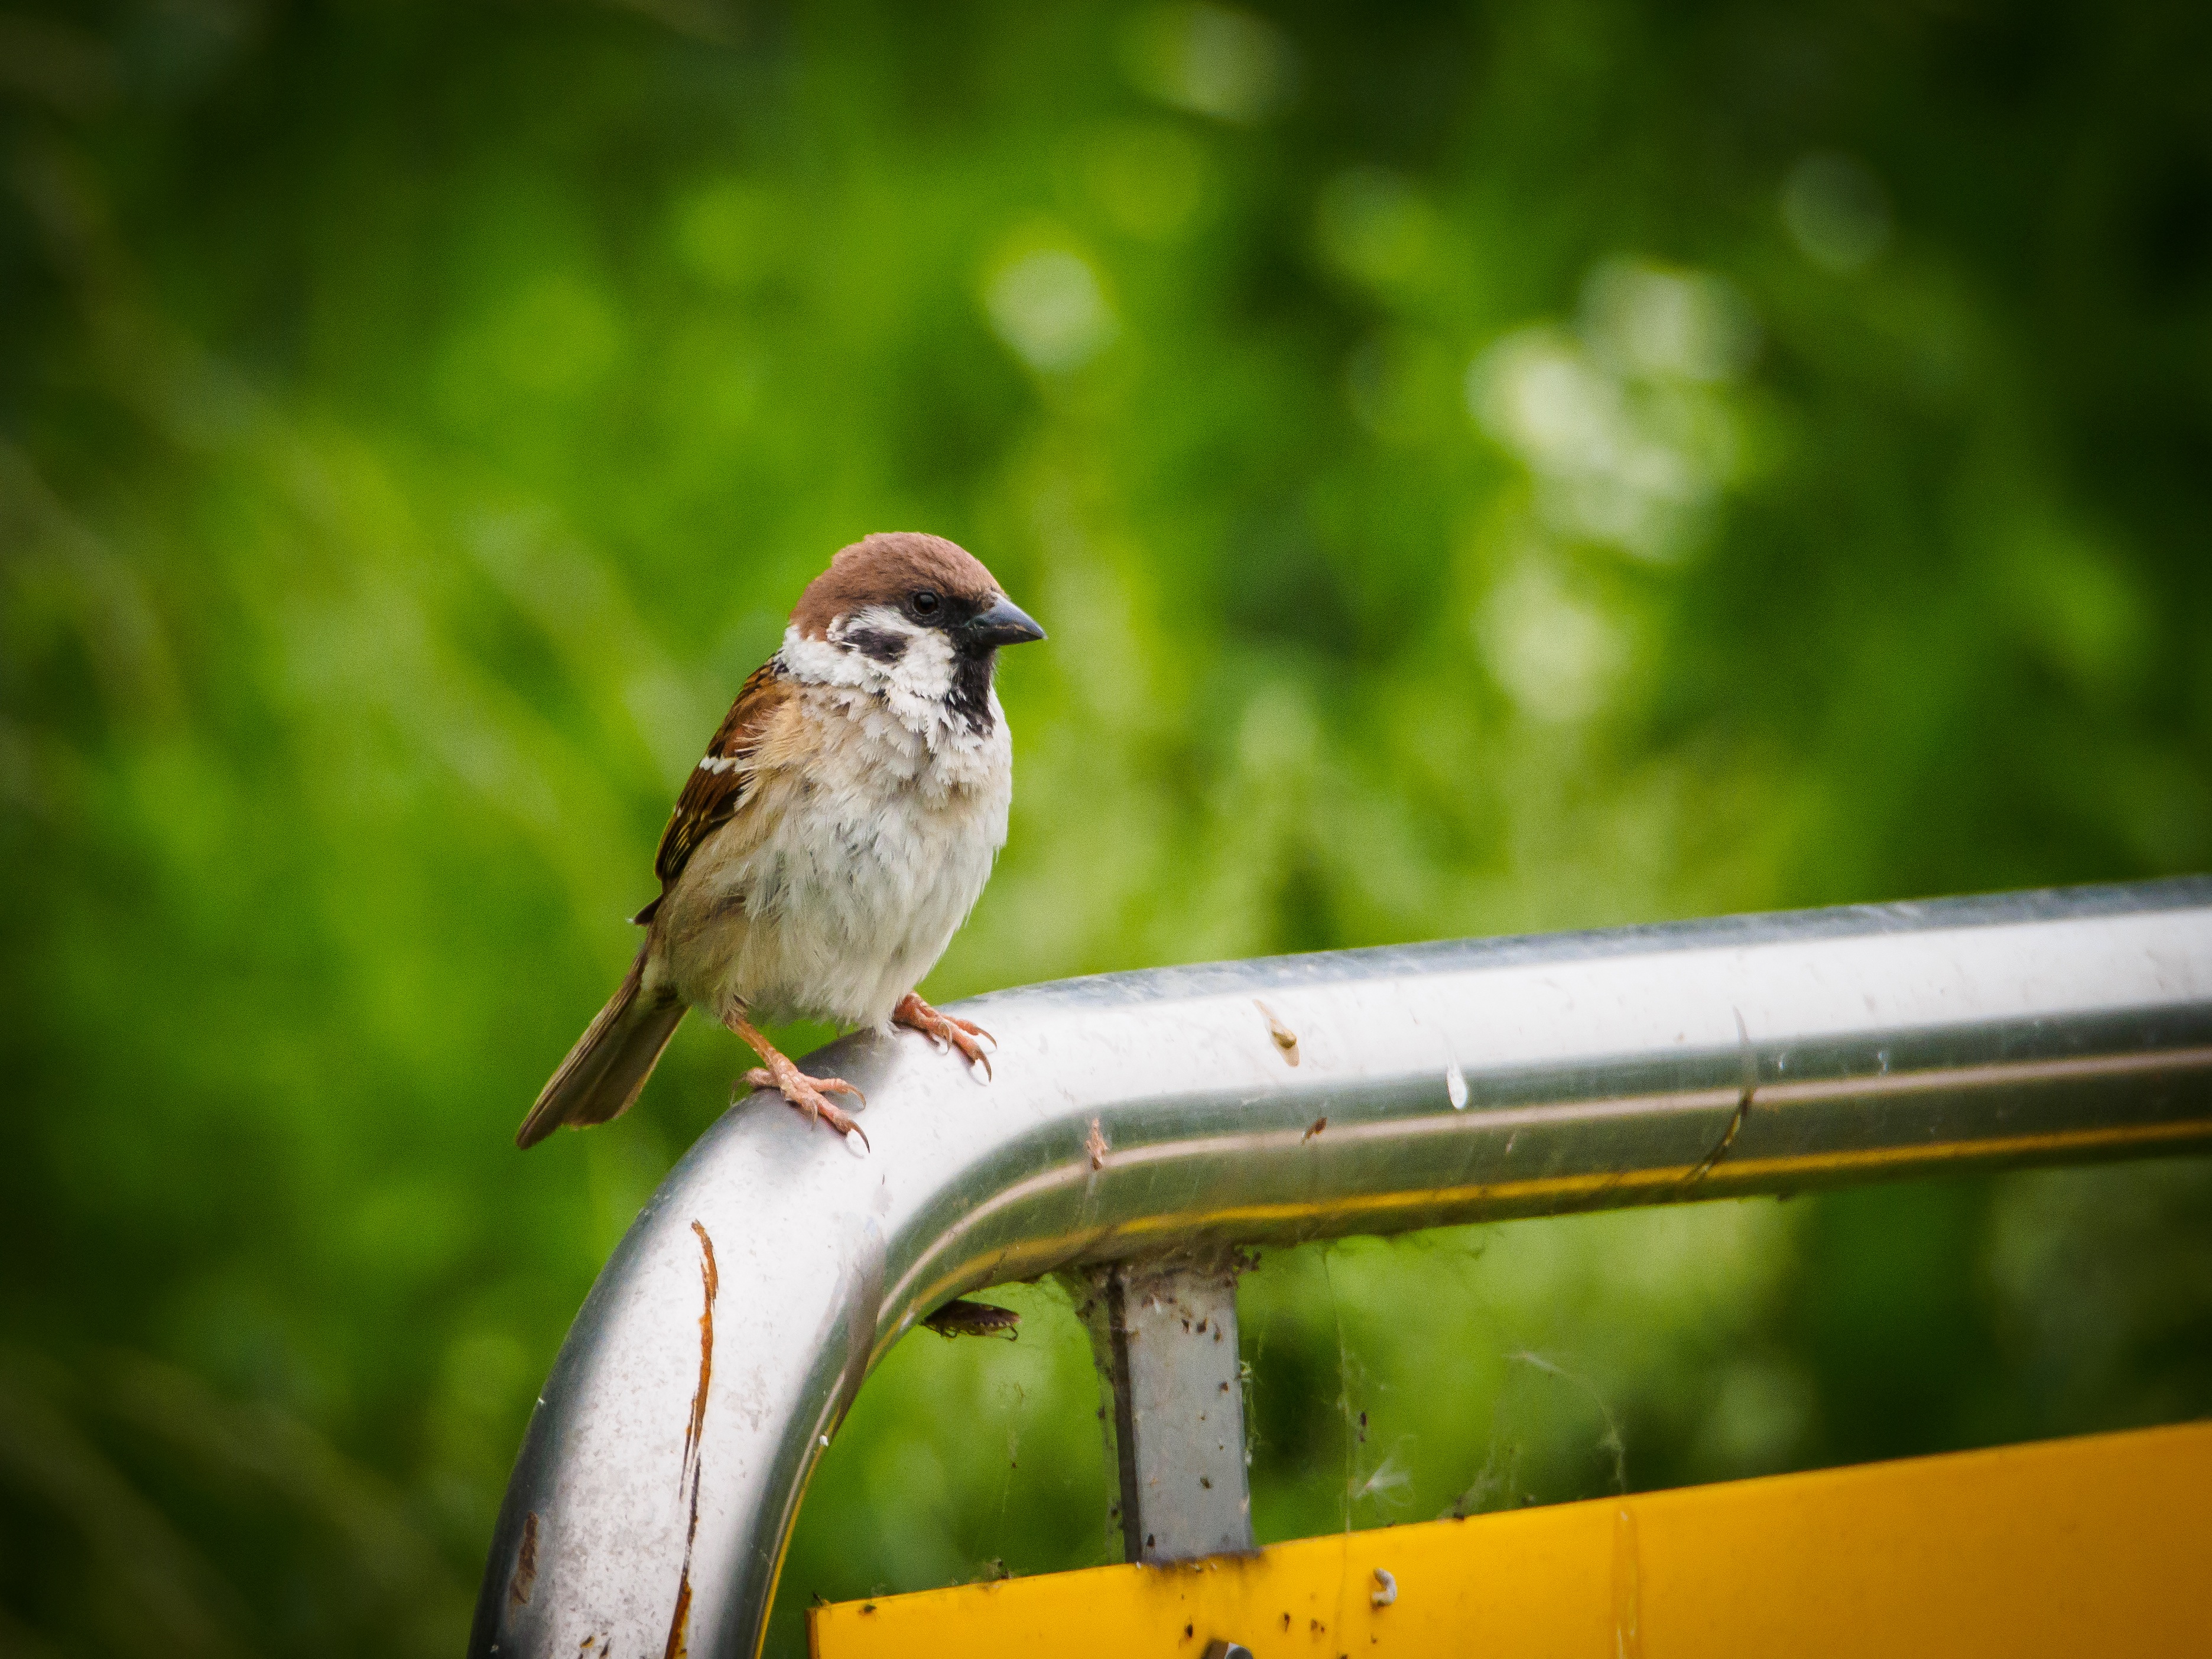
nature, branch, bird, wing, animal, wildlife, green, beak, fauna, vertebrate, new, sparrow, finch, old world flycatcher, perching bird